Yair, Scottish Borders

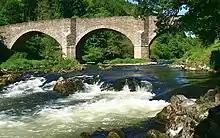
Yair Bridge

Yair Bridge lies downstream from the house. It was constructed around 1764, and designed by the Edinburgh architect William Mylne (1734–1790). The three-arch stone bridge now carries the A707 across the Tweed.